Revenge of the Beefsteak Tomatoes

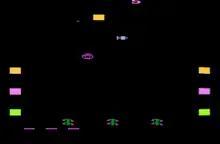
"Revenge of the Beefsteak Tomatoes" player building walls

The tomatoes fire missiles at the player who controls the "tomato sprayer", which moves around the screen. By dodging the missiles, the player aims to shoot down bricks that move along the top of the screen. After successfully hitting the bricks, the player is able to build walls, which upon sealing will destroy the tomatoes and the tomato plants. Upon building the third wall, the level is completed and the player receives bonus points.